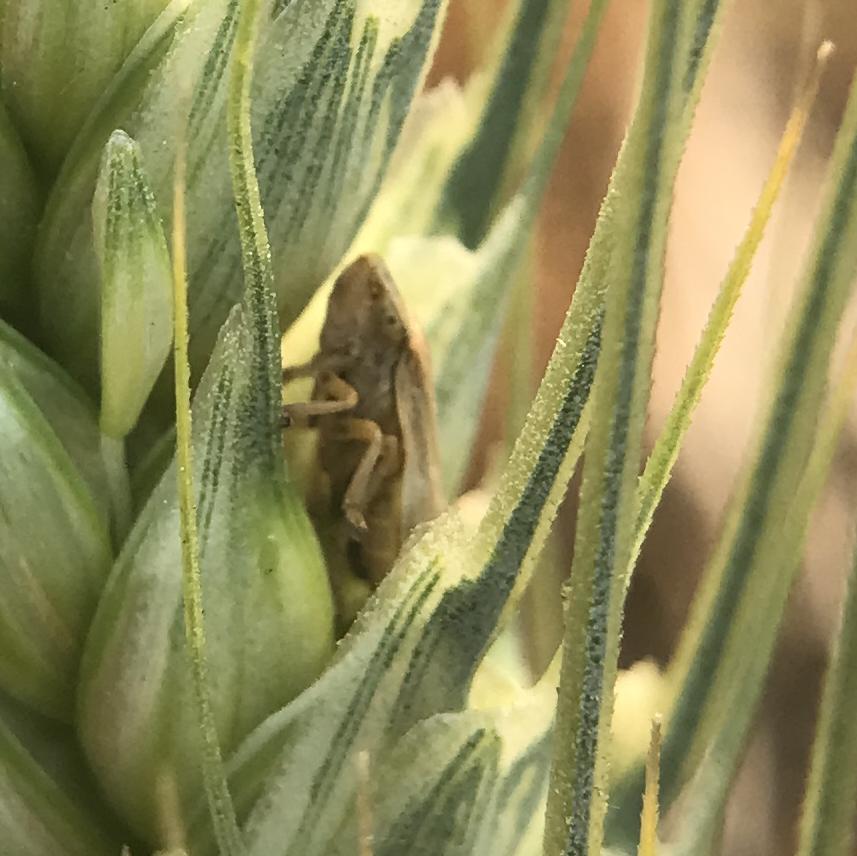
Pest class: occasional_pest